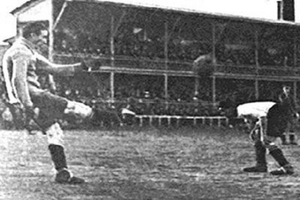
Camp del Carrer Indústria
Fodboldkamp på Camp del Carrer Indústria
Camp del Carrer Indústria var FC Barcelonas første stadion. Det blev indviet den 14. marts 1909, efter at holdet de første ti år havde spillet på lånte baner.